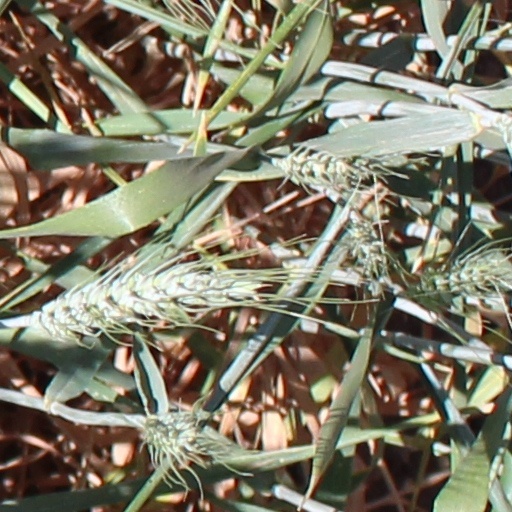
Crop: wheat